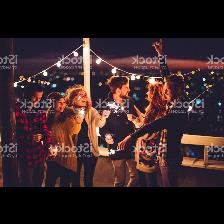
Label: Human